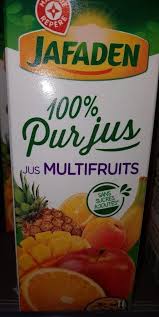
Label: cardboard